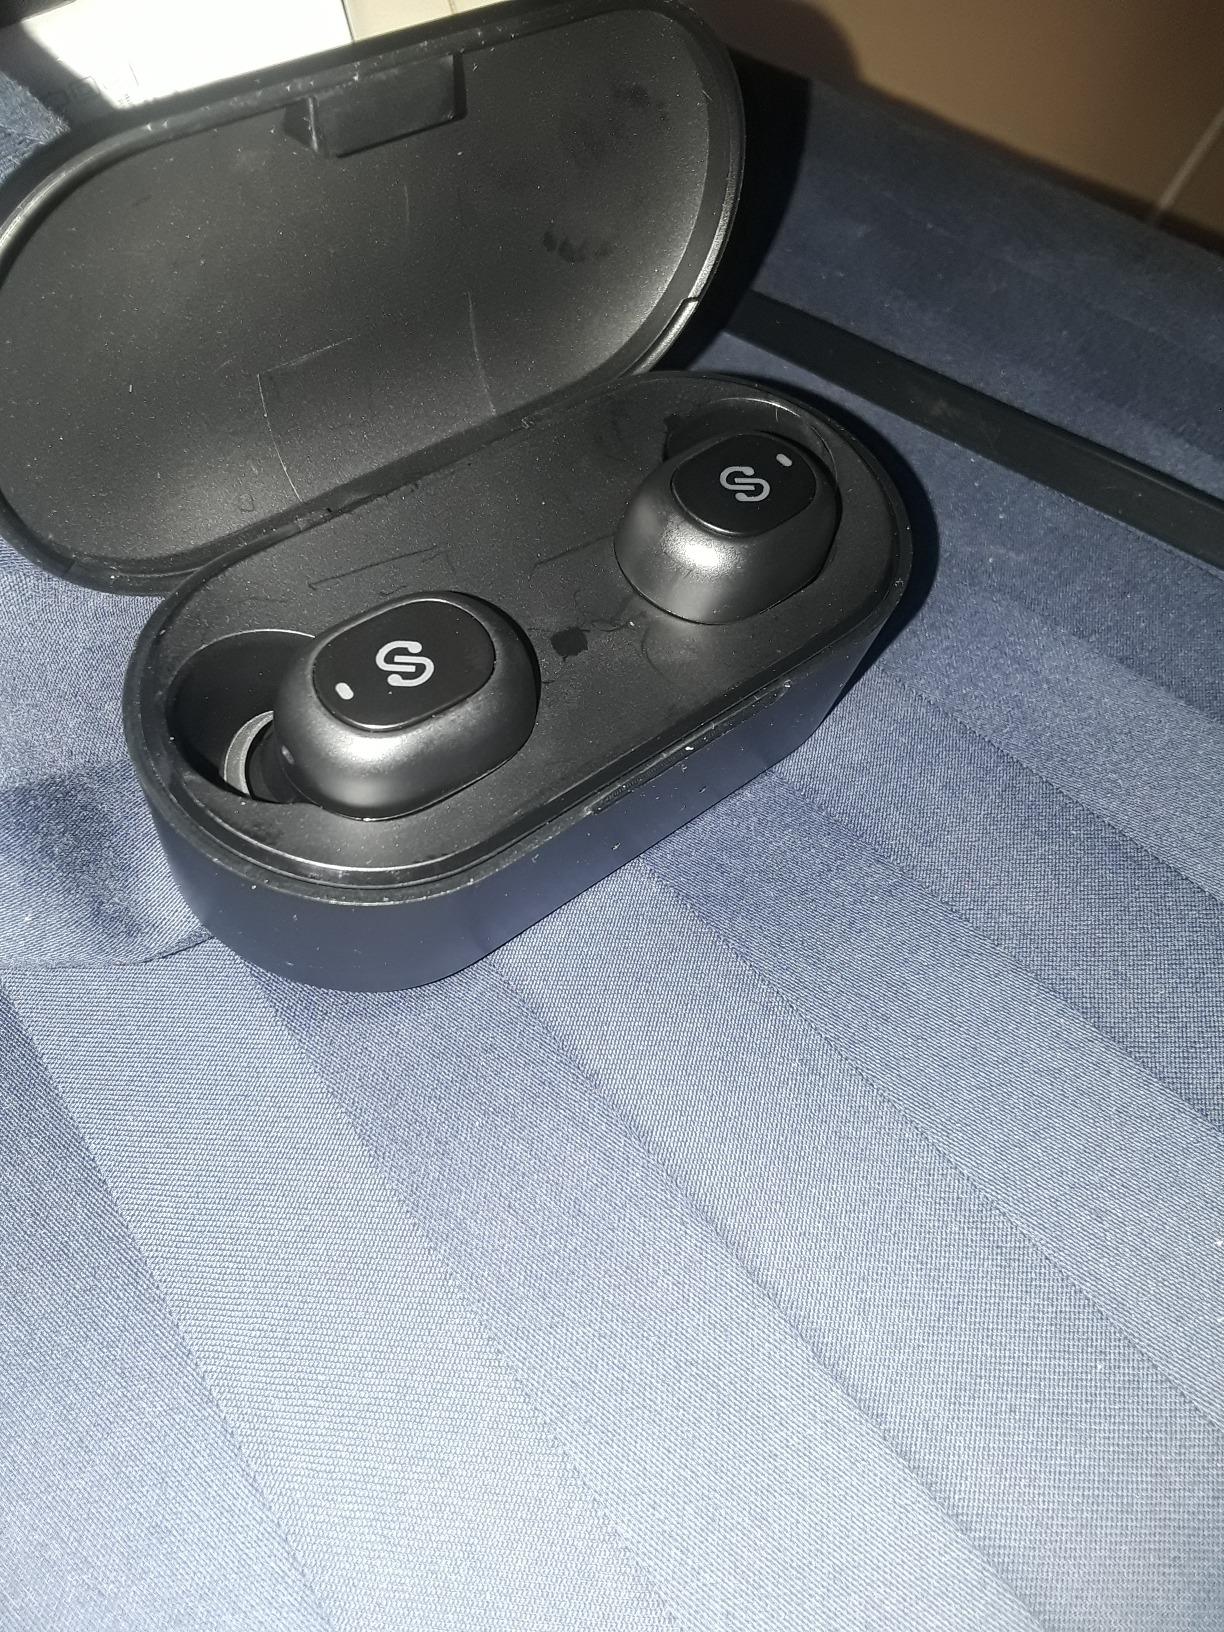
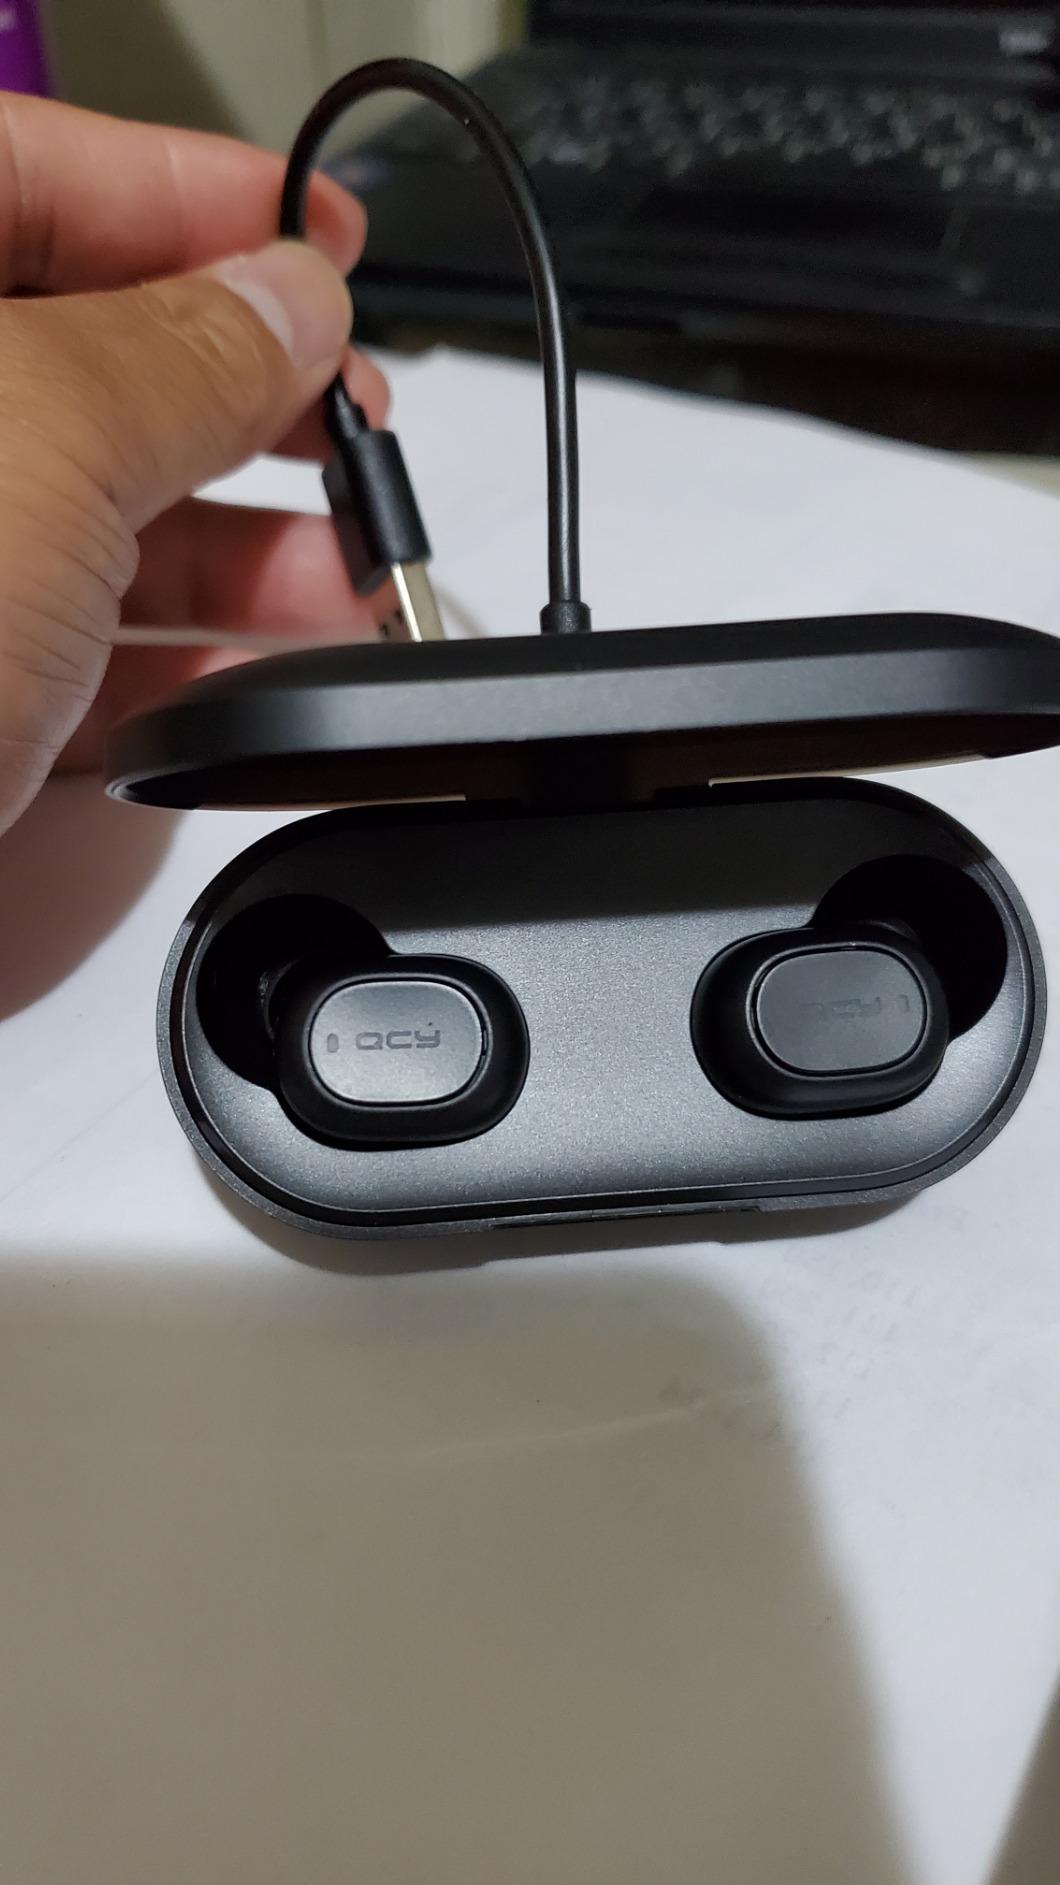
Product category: earbuds
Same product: no